Continental Drift (novel)

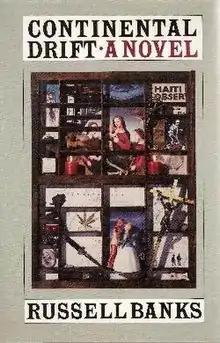
First edition (publ. Harper & Row)

Continental Drift is a 1985 novel by Russell Banks. Set in the early 1980s, it follows two plots, through which Banks explores the relationship between apparently distant people drawn together in the world under globalization, which Banks compares to the geologic phenomenon of continental drift. The first plot features Bob DuBois, a working class New Englander who heads to Florida in the hopes of striking it rich; the second plot traces the journey of Vanise Dorsinville from Haiti to Florida. It is an avowedly political work, whose stated aim is to "destroy the world as it is." It was published at the same time as Ronald Reagan cracked down on Haitian immigration to the United States.